Midnight blue

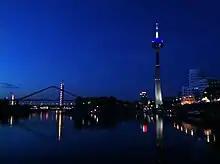
Midnight sky in Düsseldorf, Germany

Midnight blue is a dark shade of blue named for its resemblance to the apparently blue color of a moonlit night sky around a full moon. Midnight blue is identifiably blue to the eye in sunlight or full-spectrum light, but can appear black under certain more limited spectra sometimes found in artificial lighting (especially early 20th-century incandescent). It is similar to navy, which is also a dark blue.